Love for Sale (Bilal album)

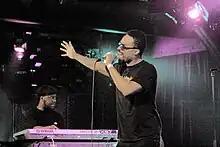
A man dressed in t-shirt, jeans, and sunglasses, singing into a microphone, accompanied by a similarly dressed man on keyboards in the background, on a dimly-lit stage

Shortly after the leak, Bilal posted a statement on his MySpace profile, expressing concern that the leak could lead to "Love for Sale" being shelved by his record label. Interscope wanted to abandon the project altogether and have Bilal start from scratch, to which he refused and stopped attending scheduled studio sessions. "I was really happy with the work that I had done, and we just started to go back and forth", he explains. In September 2006, Adrian Covert reported for "Prefixmag" that neither Bilal nor Universal Records (Interscope's parent company) had made a statement about "Love for Sale" in the seven months since its leak while noting the singer's absence from the artist roster at Universal's website. This led Covert to deduce that "Love for Sale" had been shelved.